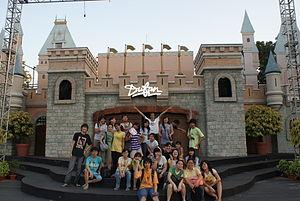
Taman Jaya Ancol Impian, également connu sous le nom Ancol Dreamland est une section d'Ancol Bay City, un complexe de loisirs situé le long du secteur riverain de Jakarta, dans le desa d'Ancol, Pademangan, Java occidental, en Indonésie.